Sky position (RA, Dec in degrees): 212.447, -1.004
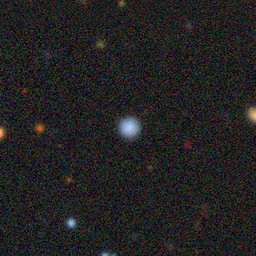
Galaxy morphology: Round Smooth Galaxies